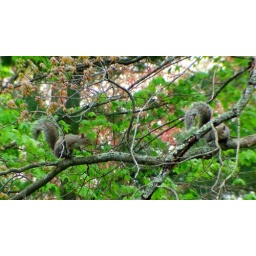
A pair of grey squirrels face off in the trees as they head for the bird feeders